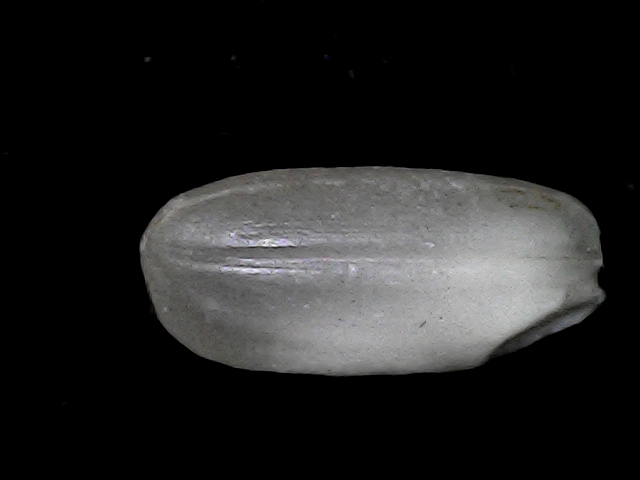
Rice variety: BD33